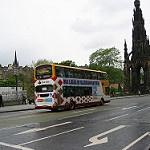
Label: street